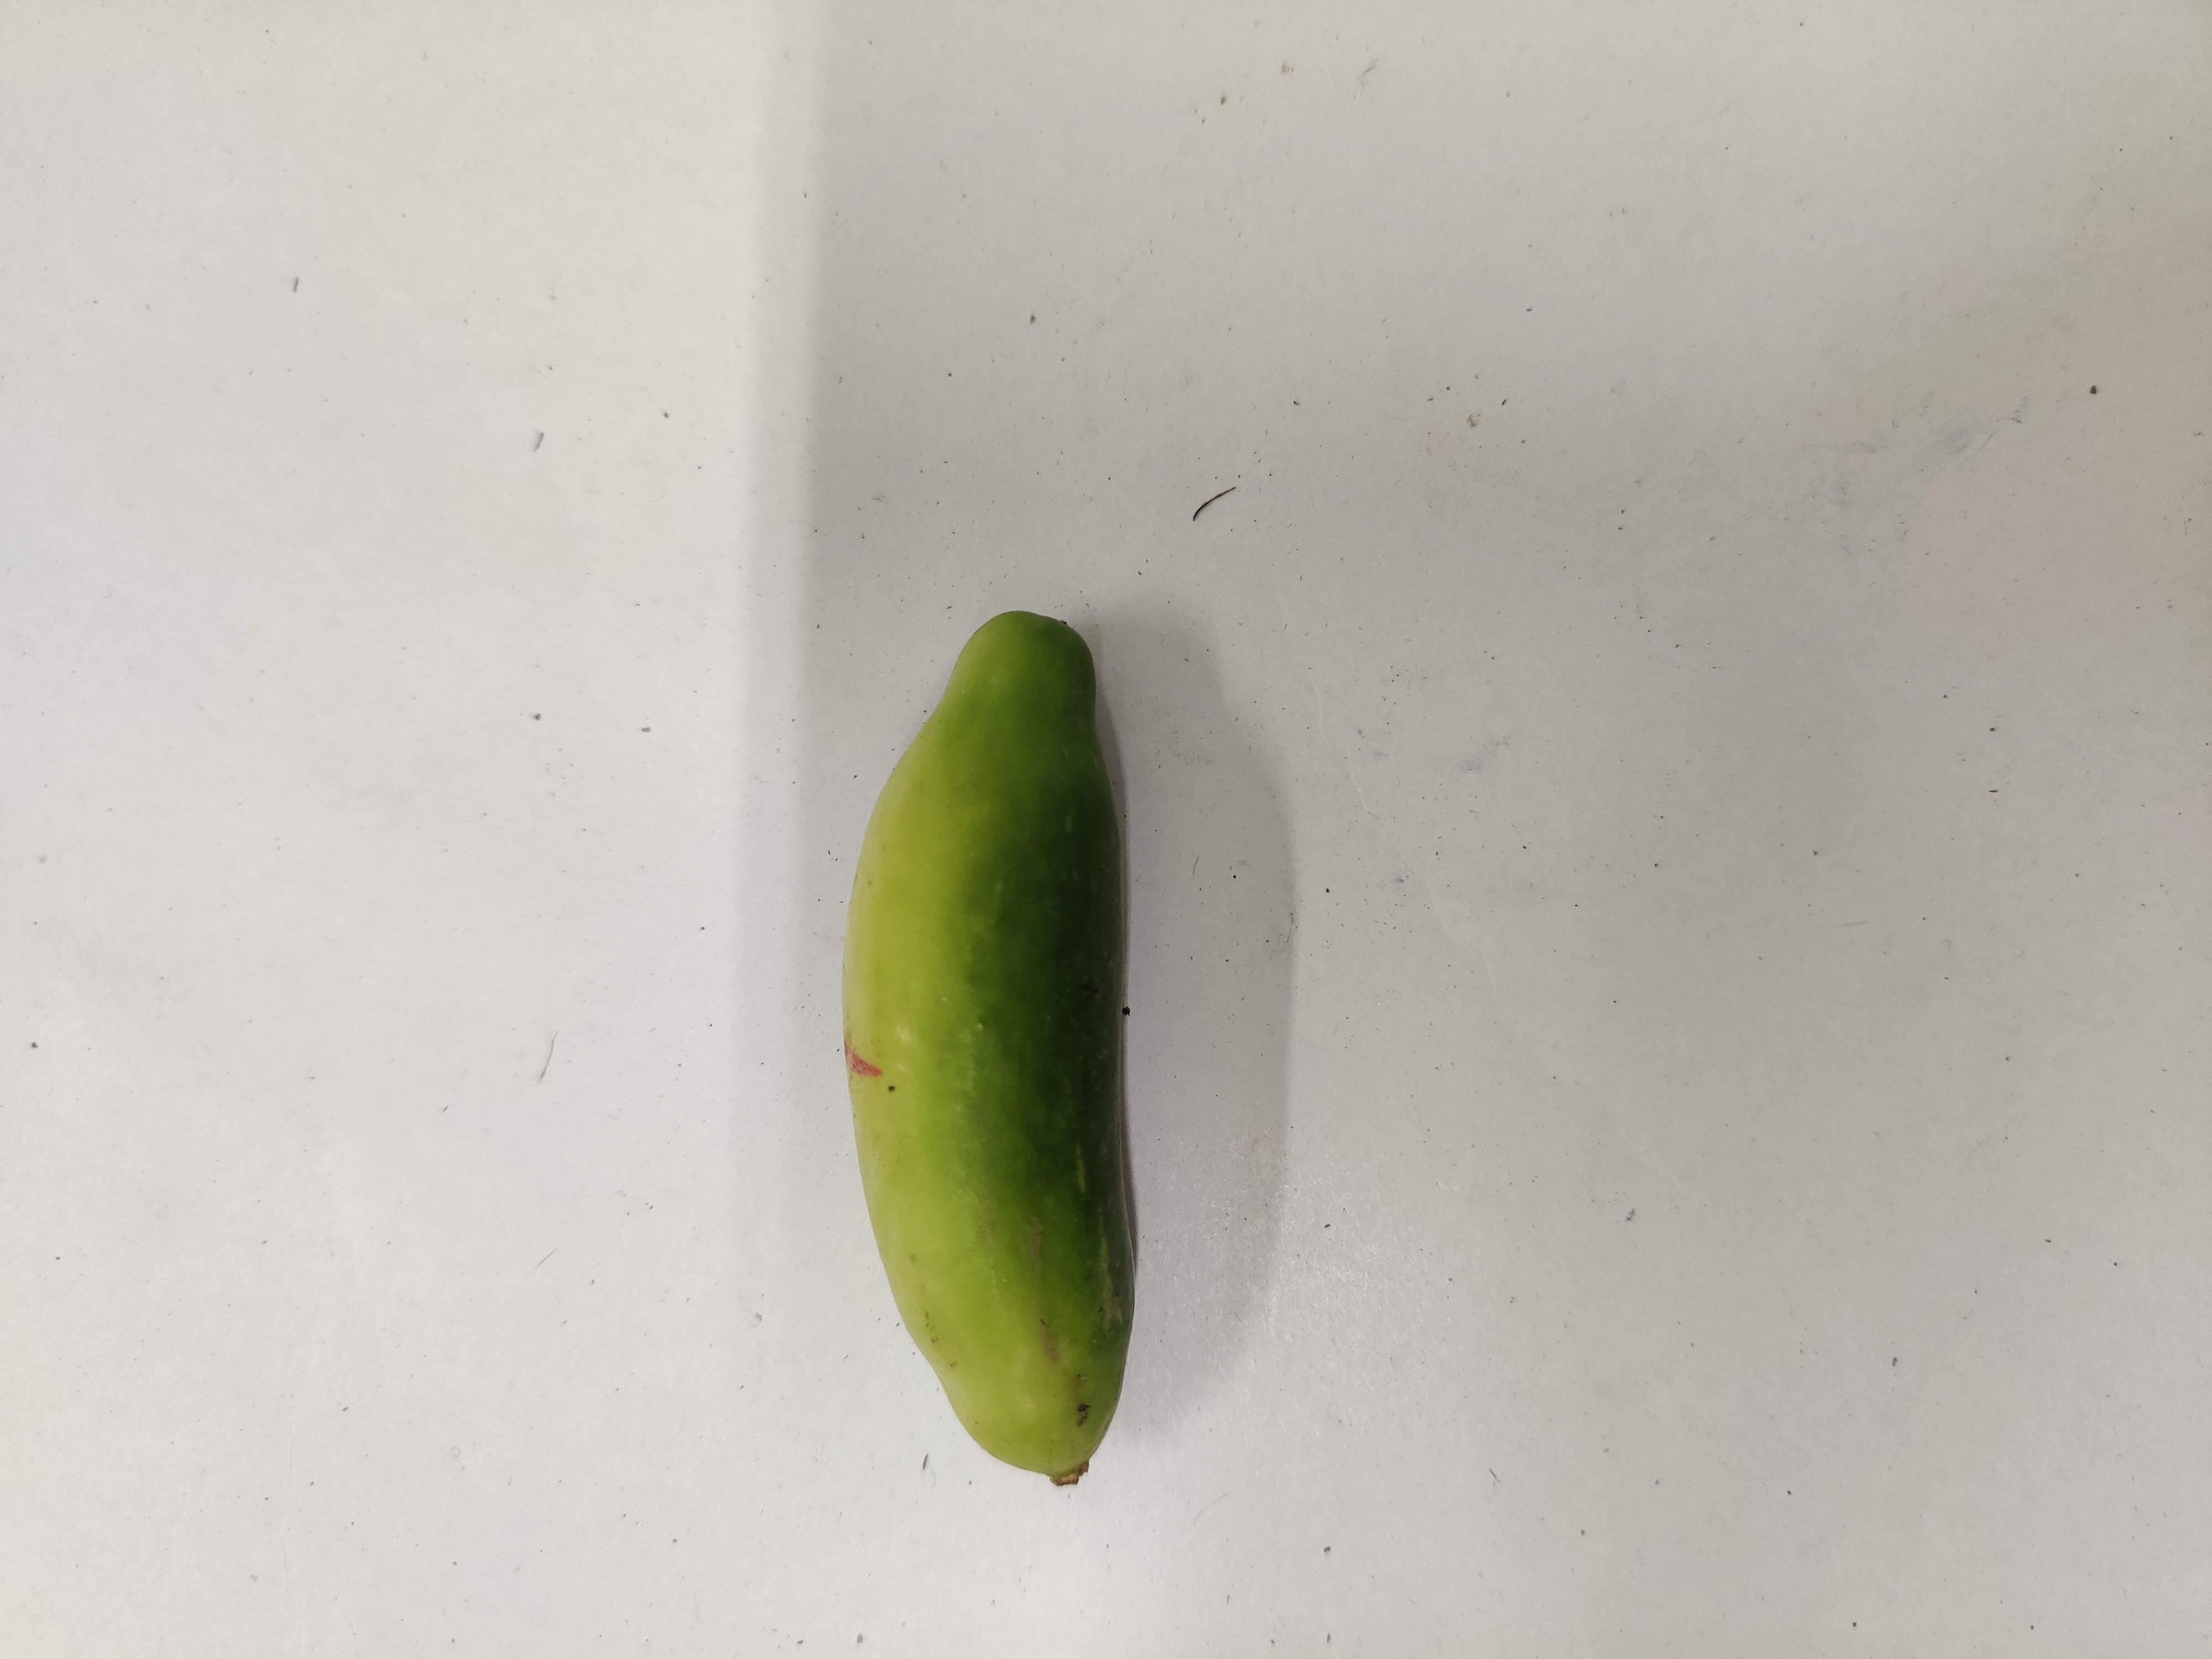
Crop: Ivy Gourd
Condition: Fresh